Sídlisko

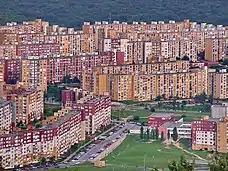
Sídlisko Ťahanovce in Košice, Slovakia.

Sídlisko is a term used in Slovak which mainly means housing complex (with civic amenities). Other terms associated with this term are housing estate, housing development, housing project, settlement, neighbourhood or borough. Although the term is a general term, it is mostly used for housing complexes built during the socialist era in the now split Czechoslovakia (now the Czech Republic & Slovakia) containing panel houses (colloquially), for which they're also known as "panelové sídliská" (panel housing complexes), colloquially "panelákové sídliská" (commieblock housing complexes).